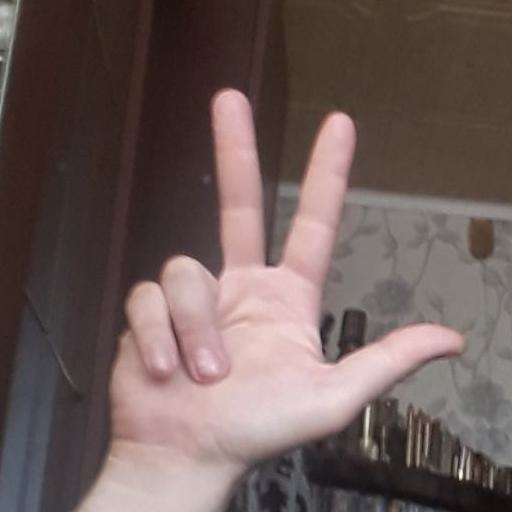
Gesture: three2